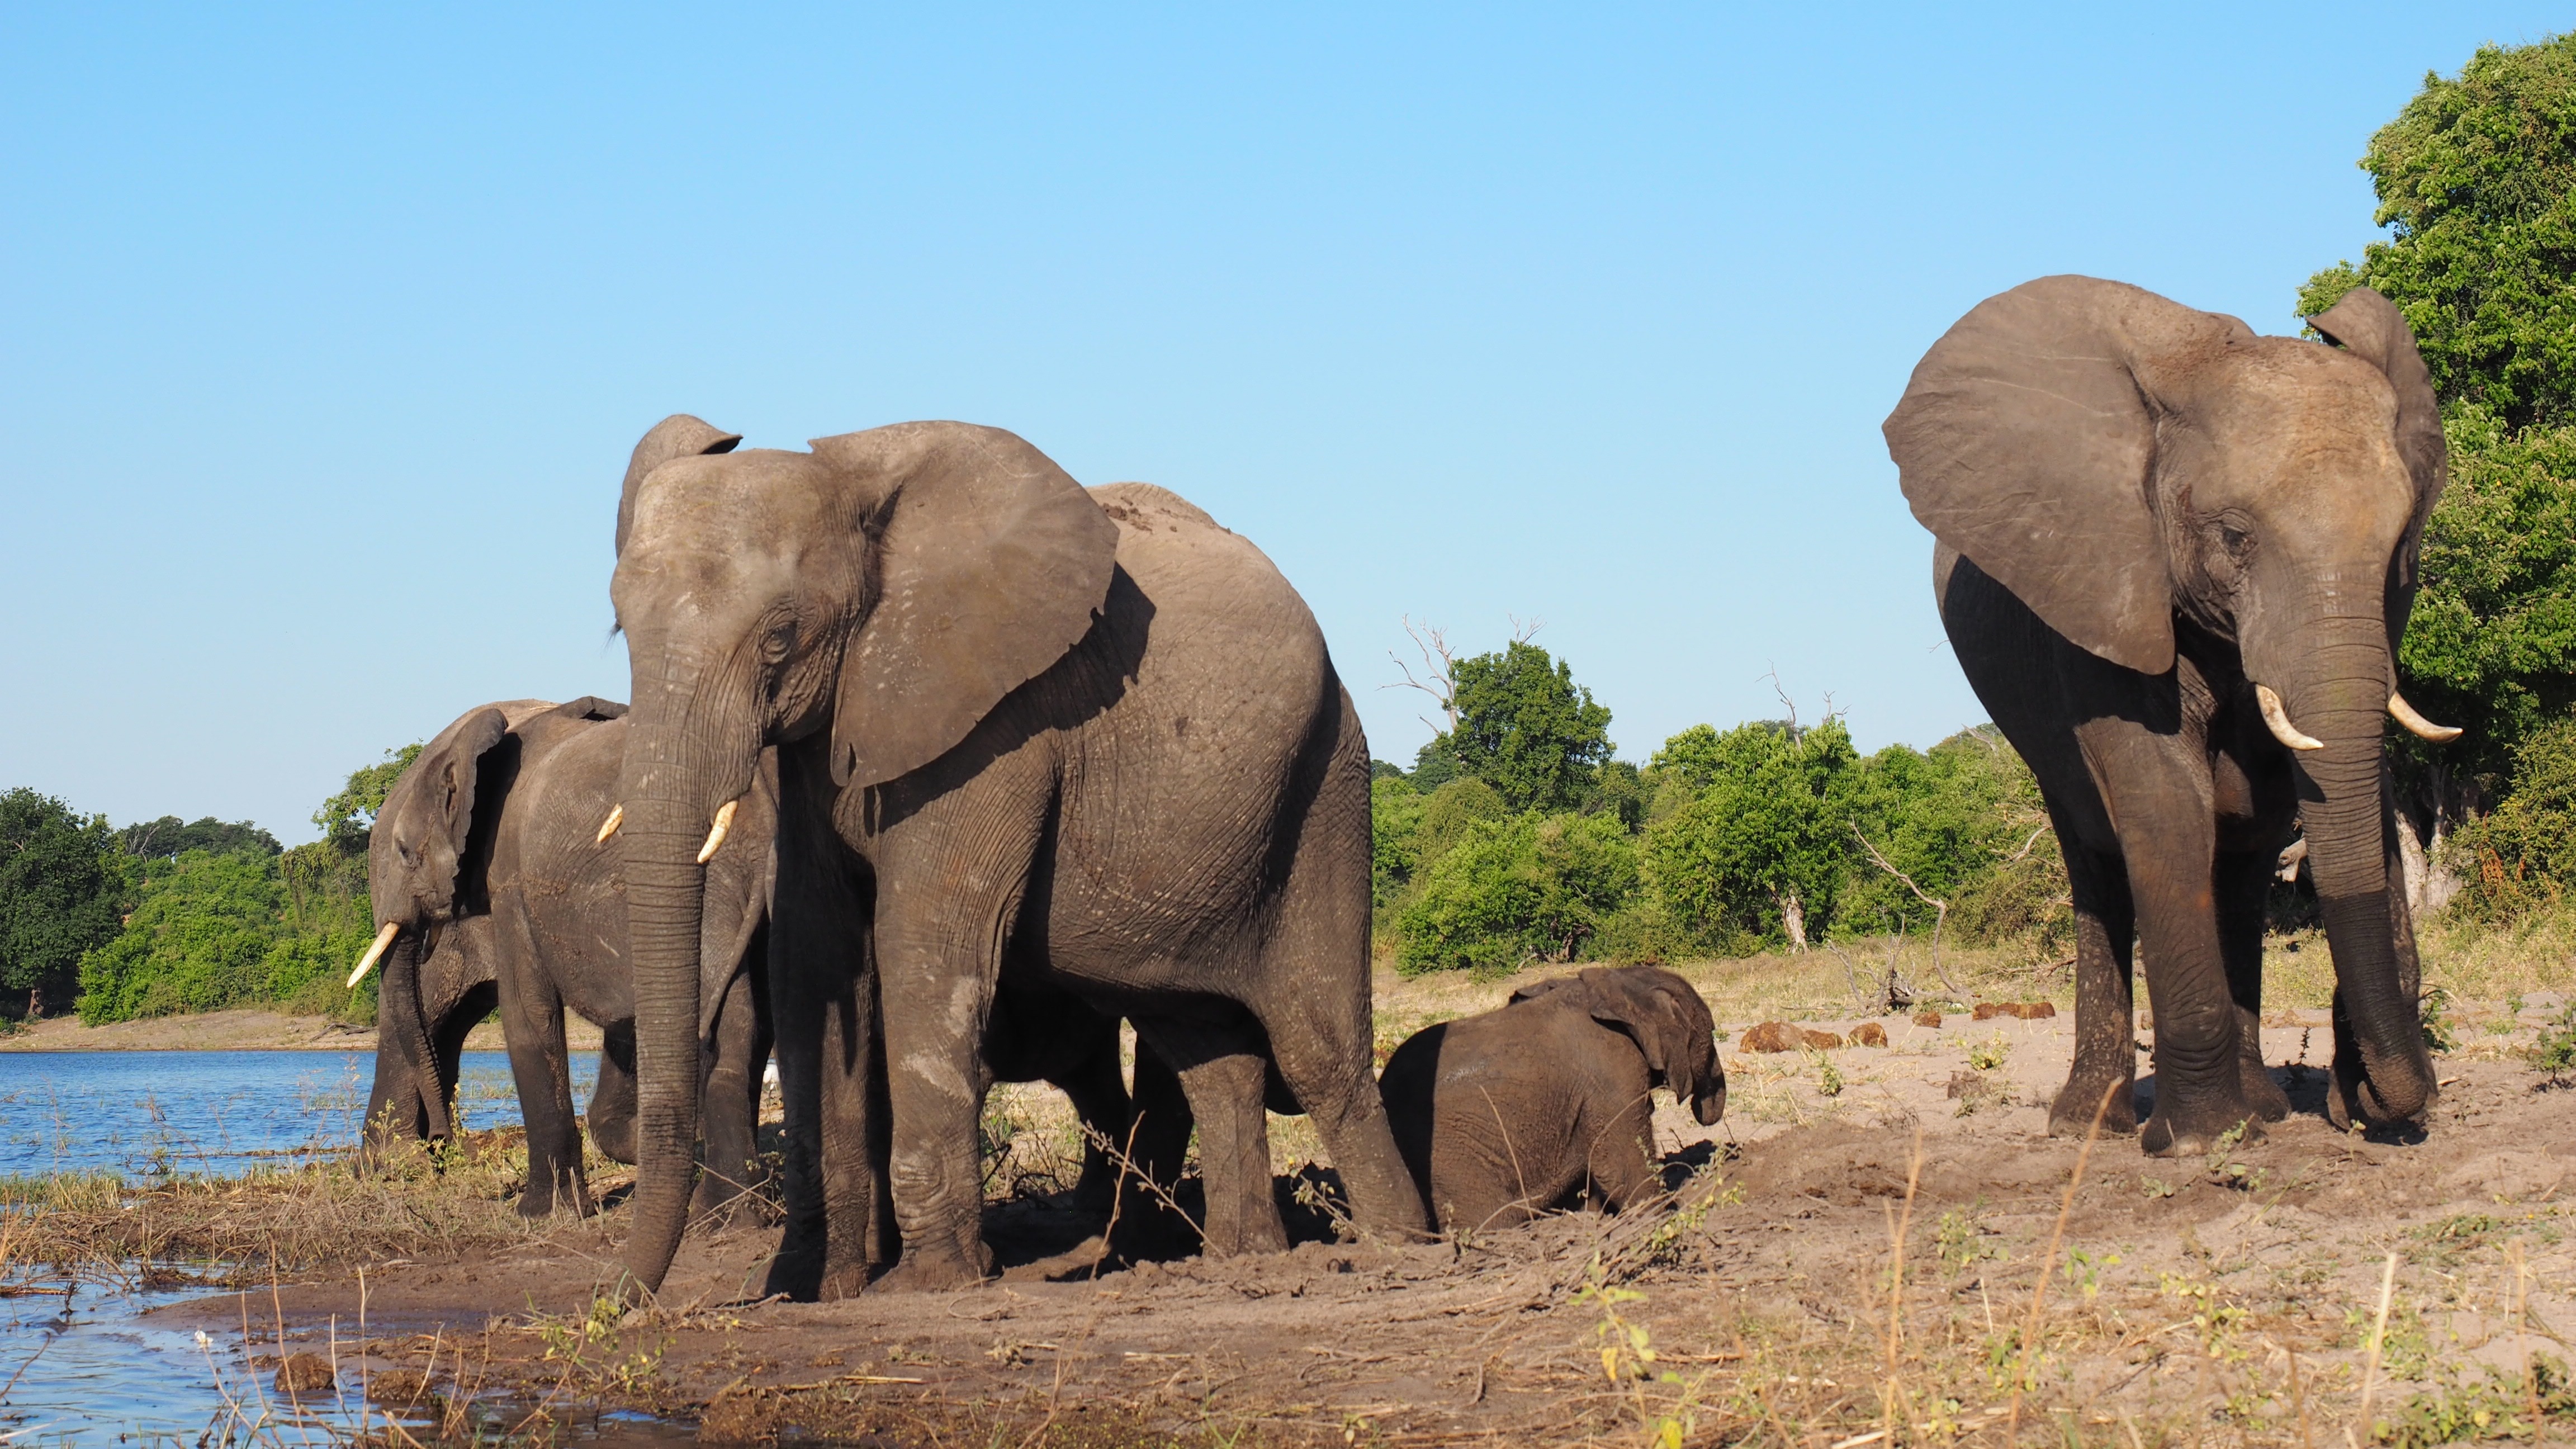
adventure, animal, wildlife, herd, grazing, africa, mammal, national park, fauna, savanna, elephant, grassland, animals, safari, ecosystem, elephants, indian elephant, african elephant, elephants and mammoths